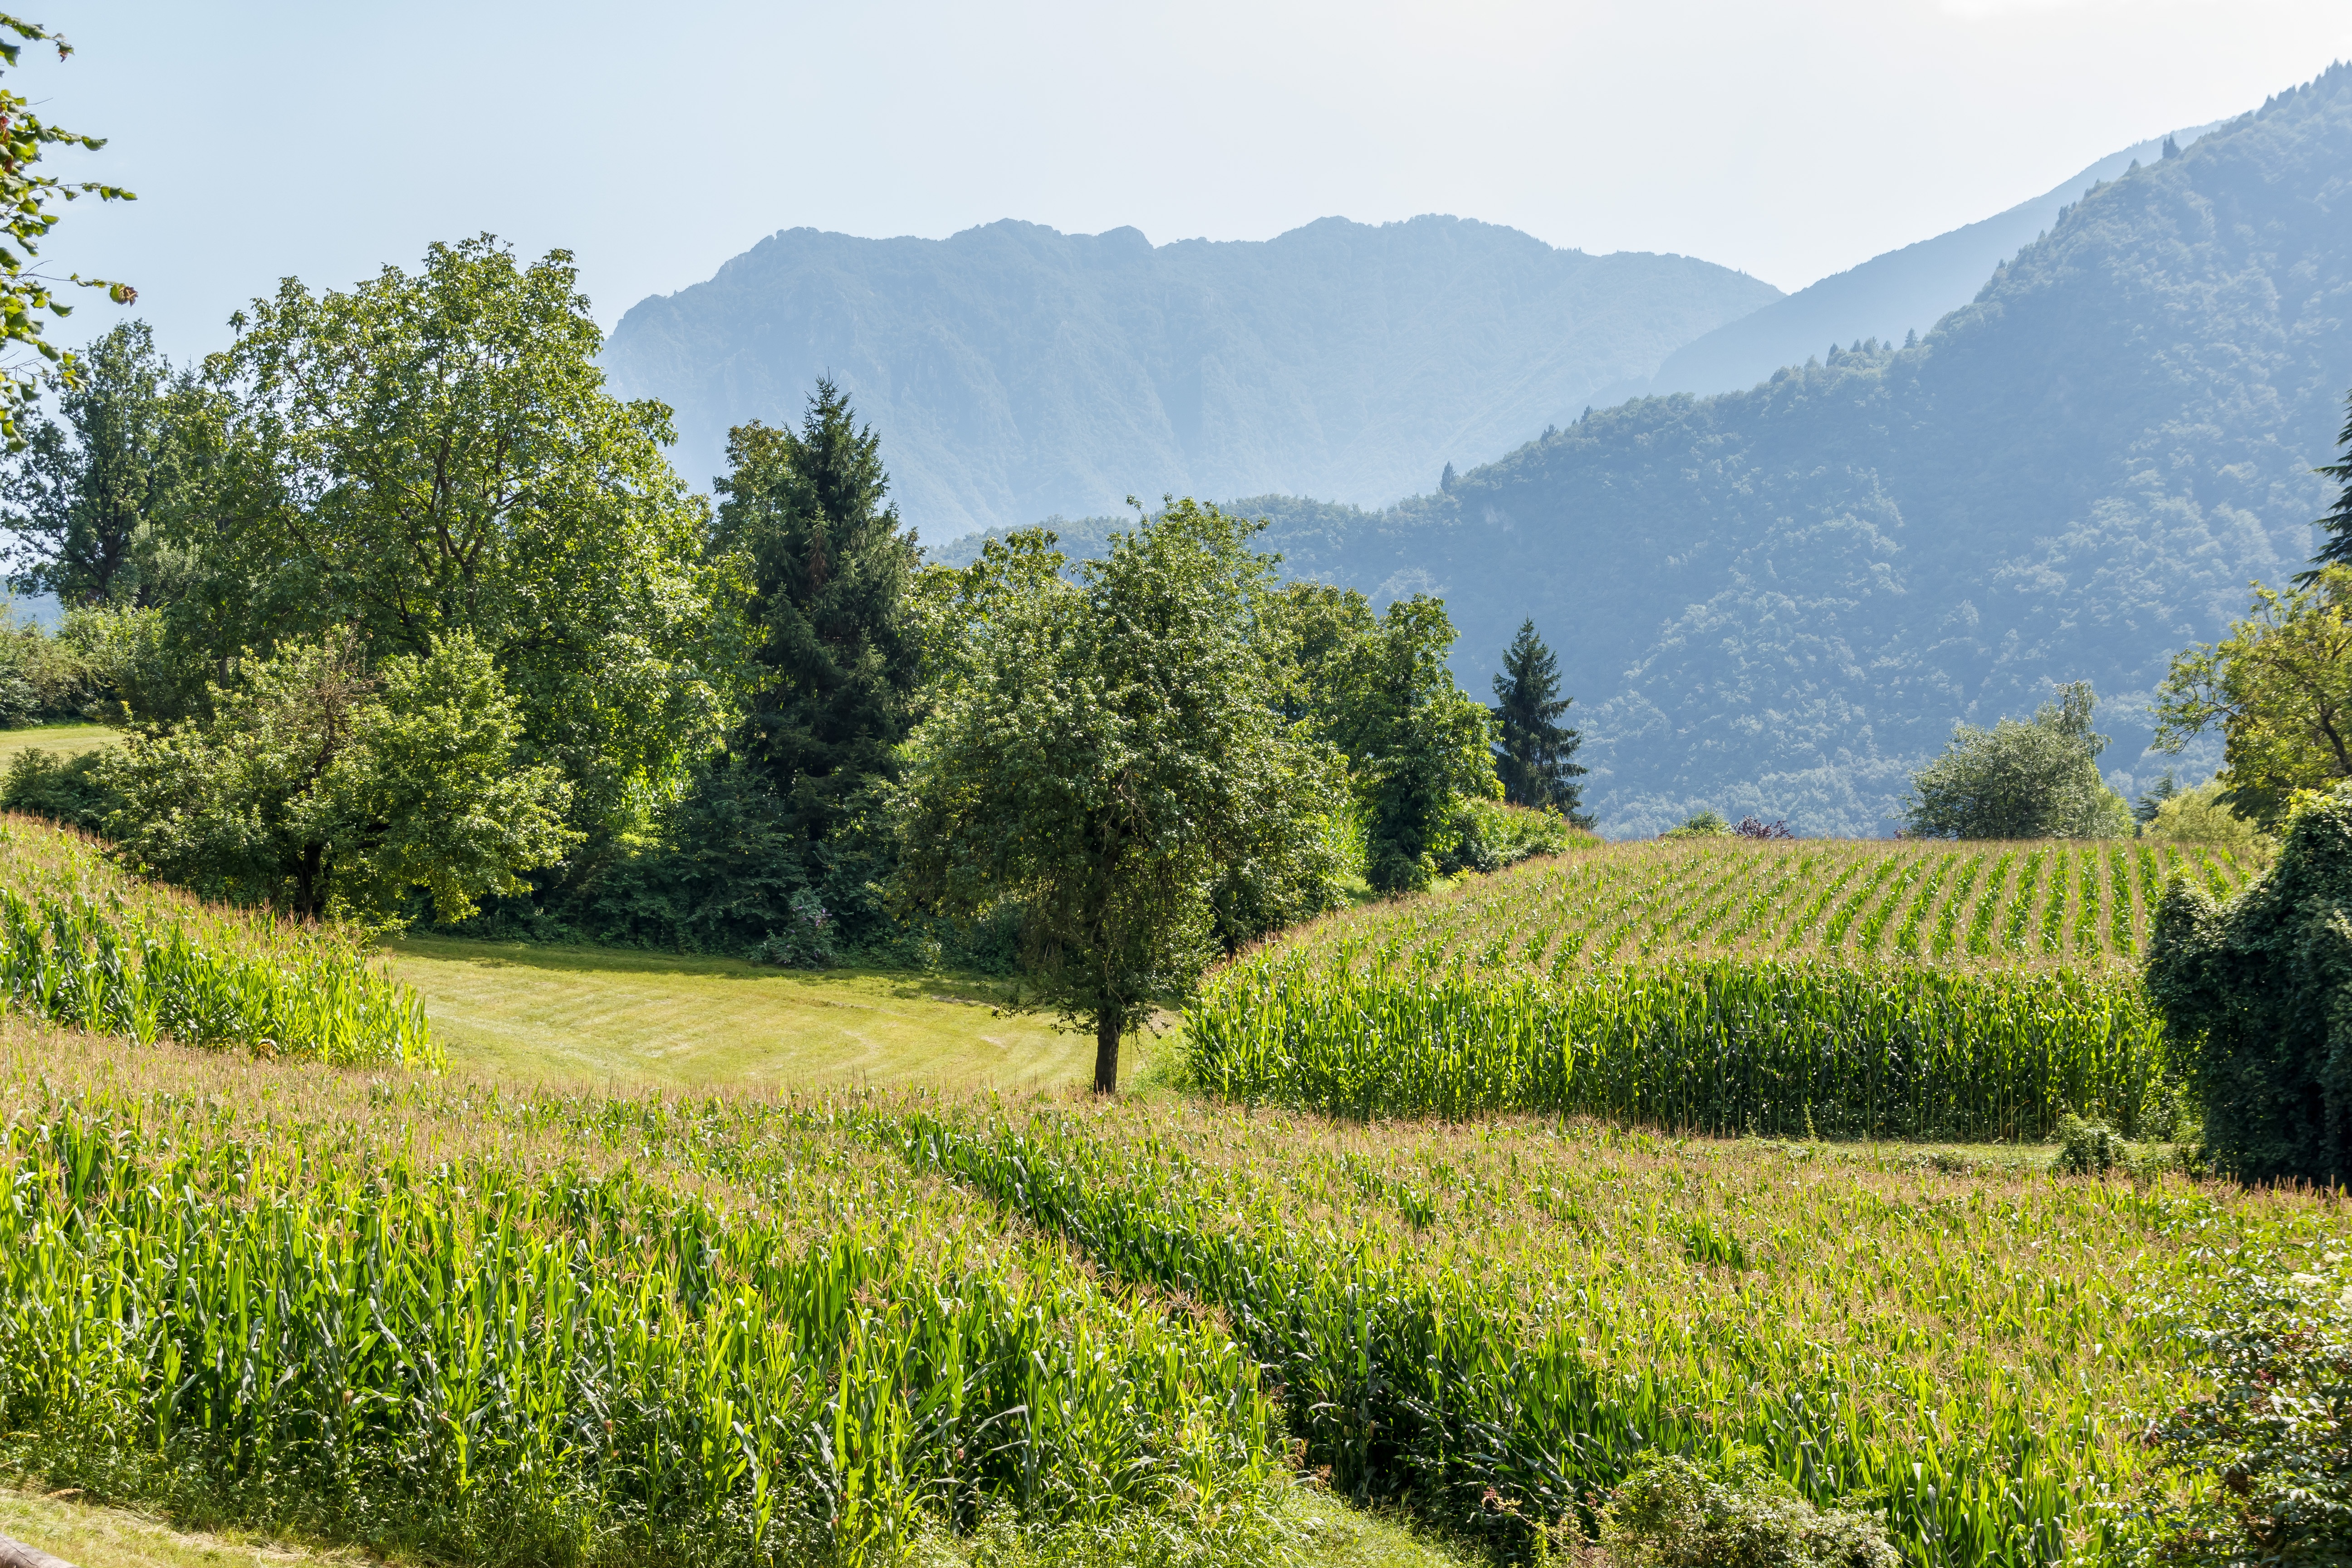
landscape, tree, nature, grass, mountain, field, meadow, hill, flower, view, valley, mountain range, idyllic, green, scenic, pasture, agriculture, trees, mountains, grassland, shrub, plantation, plateau, ecosystem, rural area, mountainous landforms